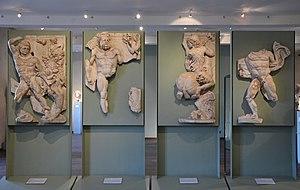
Les reliefs des douze travaux d’Hercule sont un ensemble de haut-reliefs en Marbre de Saint-Béat actuellement conservés au Musée Saint-Raymond à Toulouse, datant de la fin du IIIᵉ siècle. Cet ensemble de sculptures est issu du site de fouille de la Villa romaine de Chiragan.